Sarandë

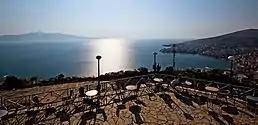
View from the Lëkursi Castle

Sarandë is a city in the Republic of Albania and the seat of Sarandë Municipality. Geographically, the city is located on an open sea gulf of the Ionian Sea within the Mediterranean Sea. Stretching along the Albanian Ionian Sea Coast, Sarandë has a Mediterranean climate with over 300 sunny days a year.